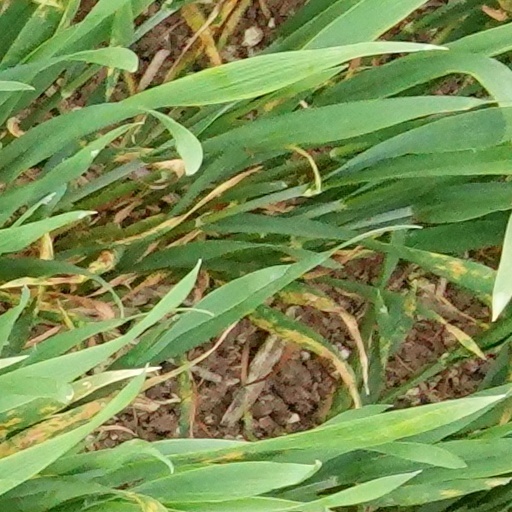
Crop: wheat